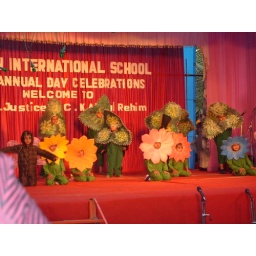
Cousin Jake is a cute droopy tree in his school play